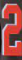
Number: 2